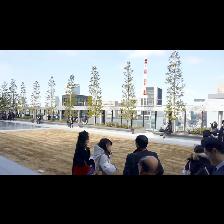
Label: Human